Claude M. Johnson

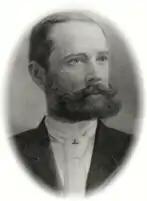
Claude M. Johnson

Claude M. Johnson Jr. (December 1, 1852 – March 21, 1919) was an American printer who was Director of the Bureau of Engraving and Printing from 1893 to 1900, and a six-term mayor of Lexington, Kentucky.